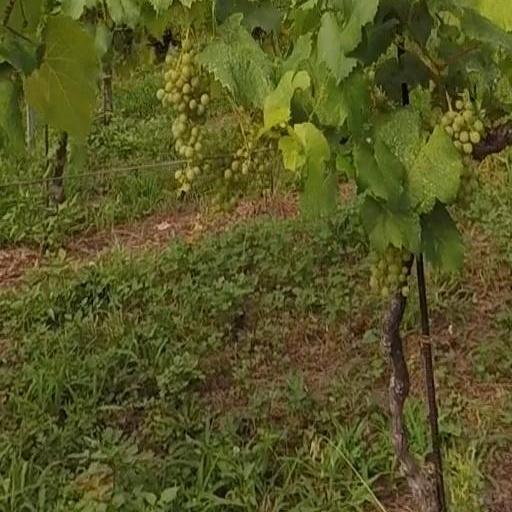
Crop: grape